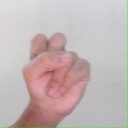
अक्षर: स